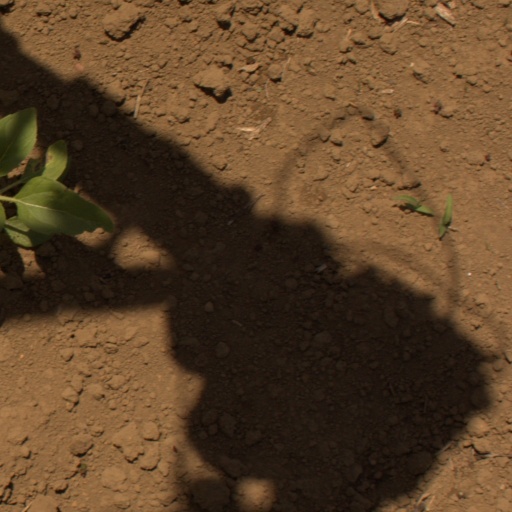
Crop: Jerusalem artichoke